South Harz Railway

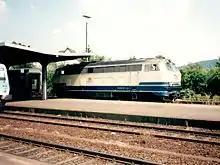
216 180-0 reached Northeim on 6 August 1995 with RE 3666 and is running around ready for the return journey.

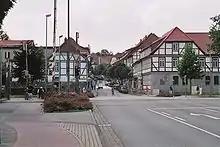
The level crossing at Northeimer Mühlentor, a possible location for a local halt.

The South Harz line was opened on 1 December 1868 from Northeim to Herzberg and it was put into operation to Nordhausen on 1 August 1869. Since the completion of the Solling Railway from Ottbergen to Northeim in 1878, it was part of the shortest route between Cologne and Leipzig. It was therefore an important freight route between the Ruhr and Halle/Leipzig until 1945. On the other hand, the line never became important for passenger traffic, since most express trains bypassed the Harz.